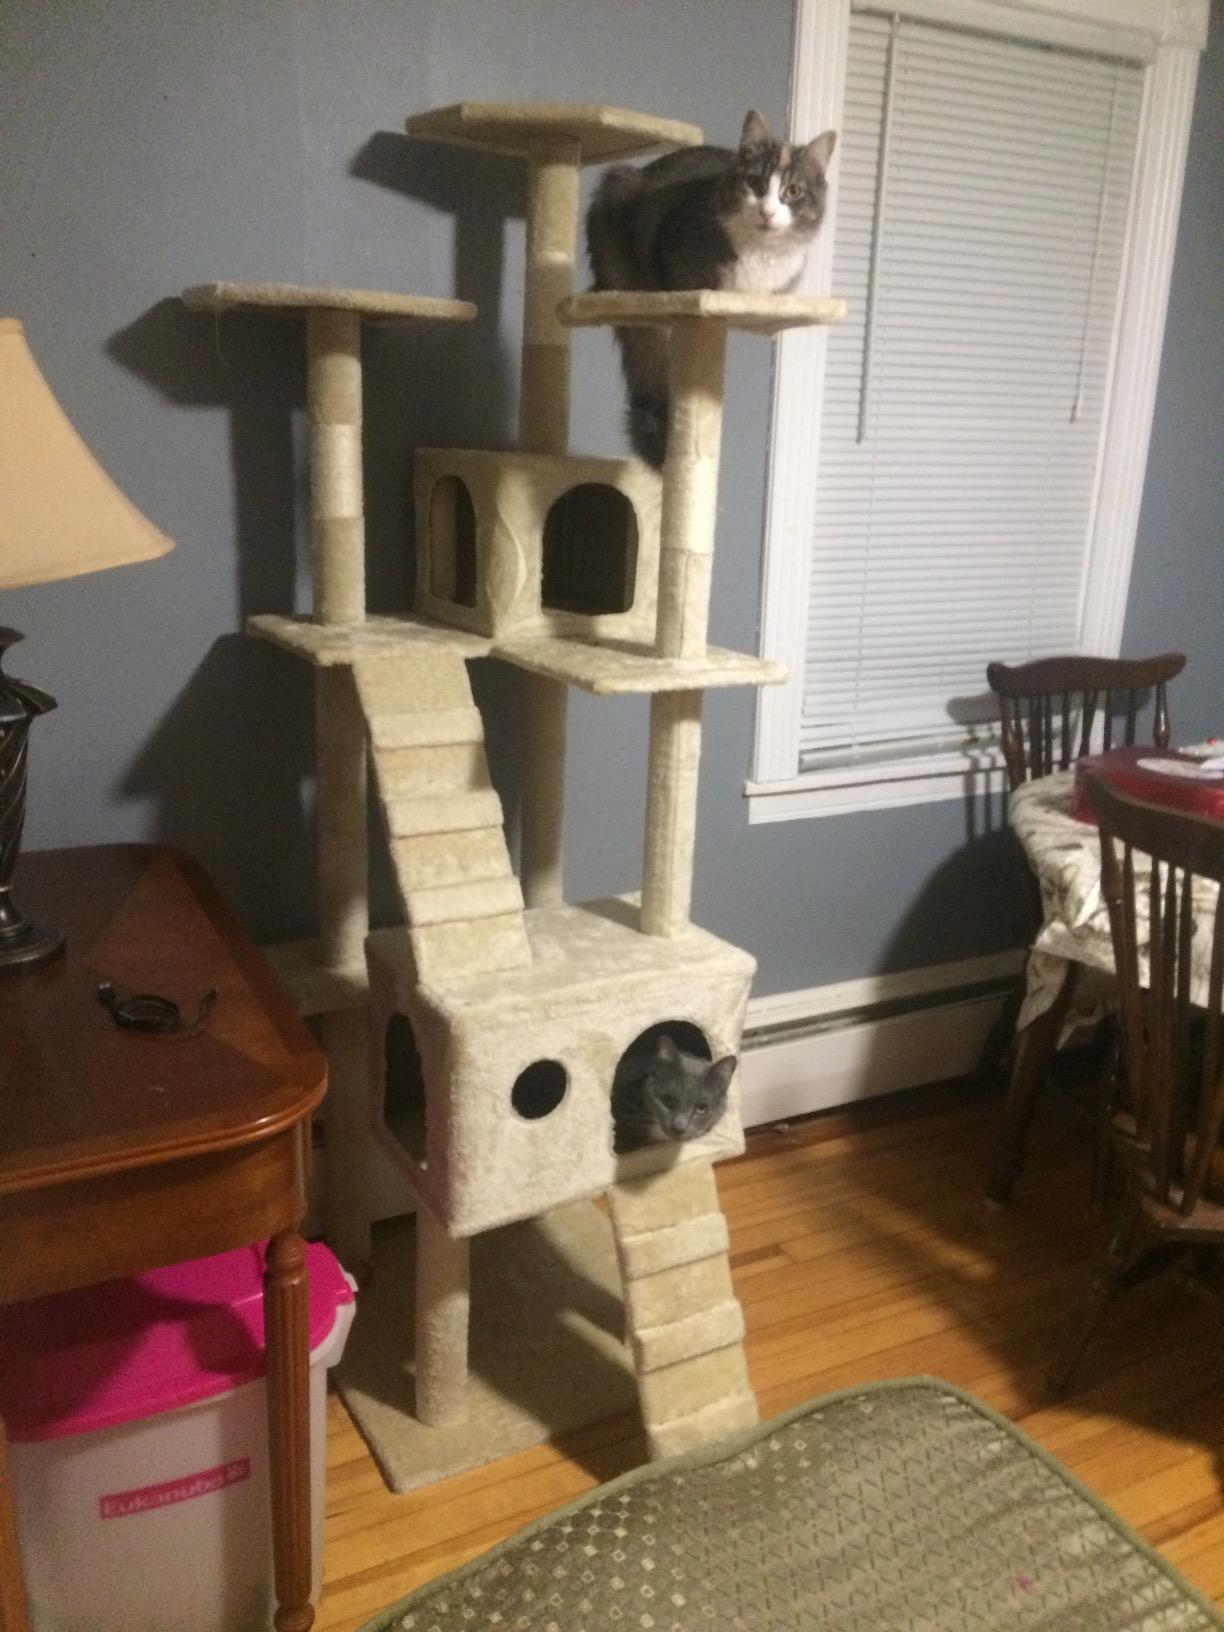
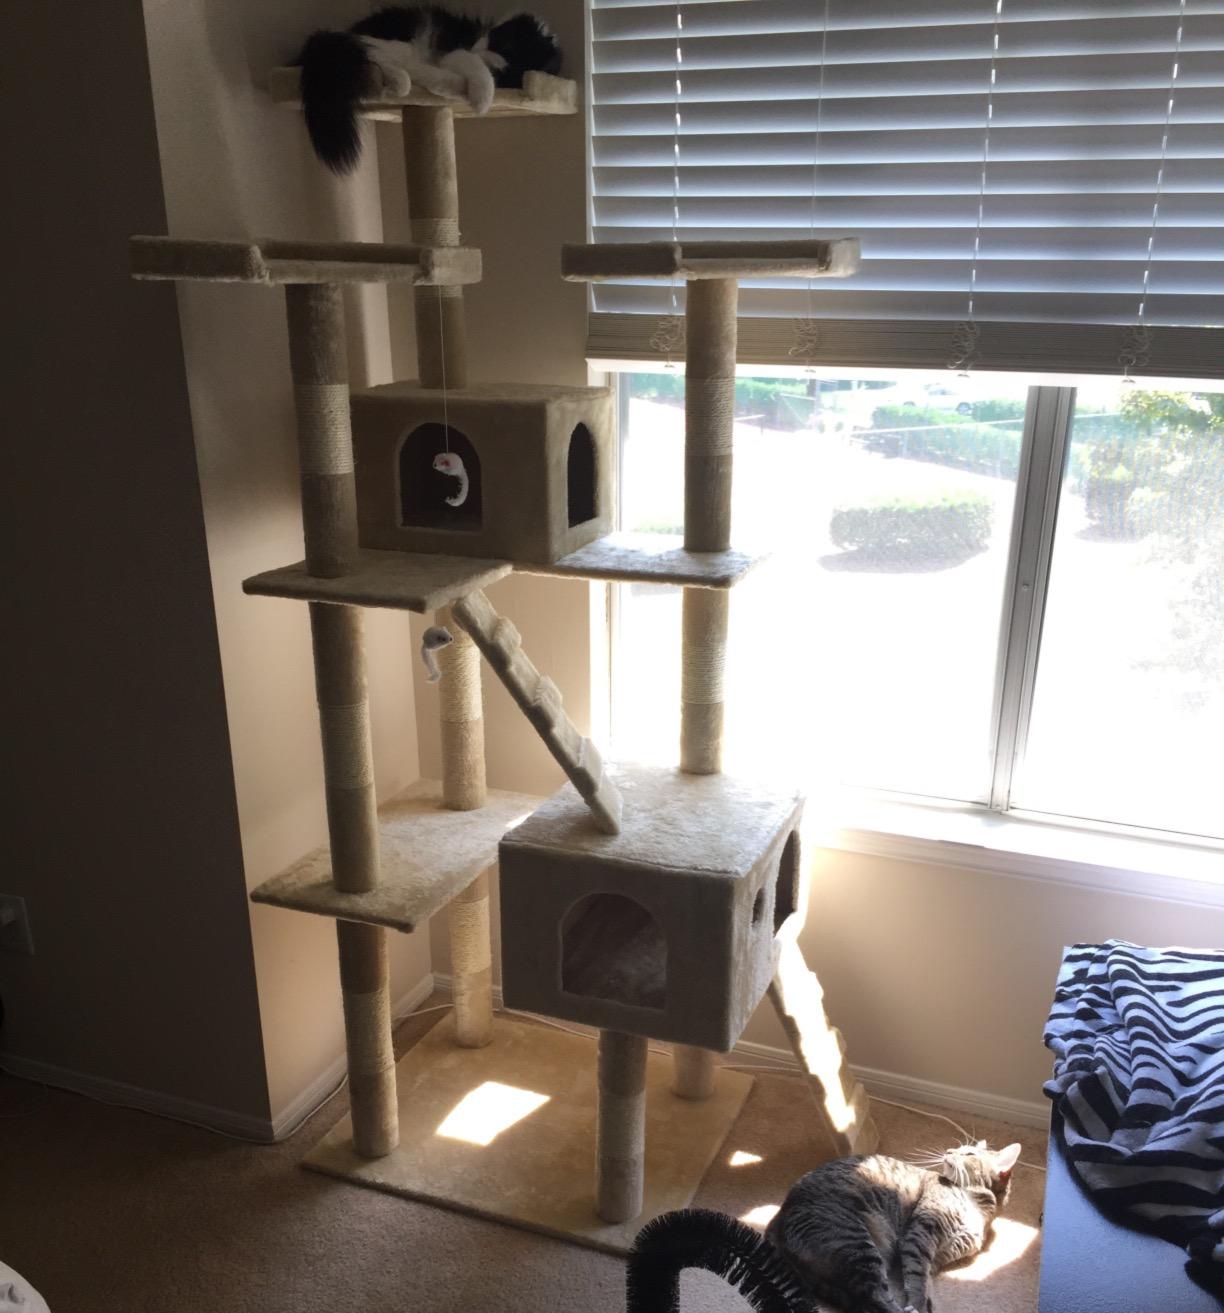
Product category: items_cat tree
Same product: yes